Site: saxony
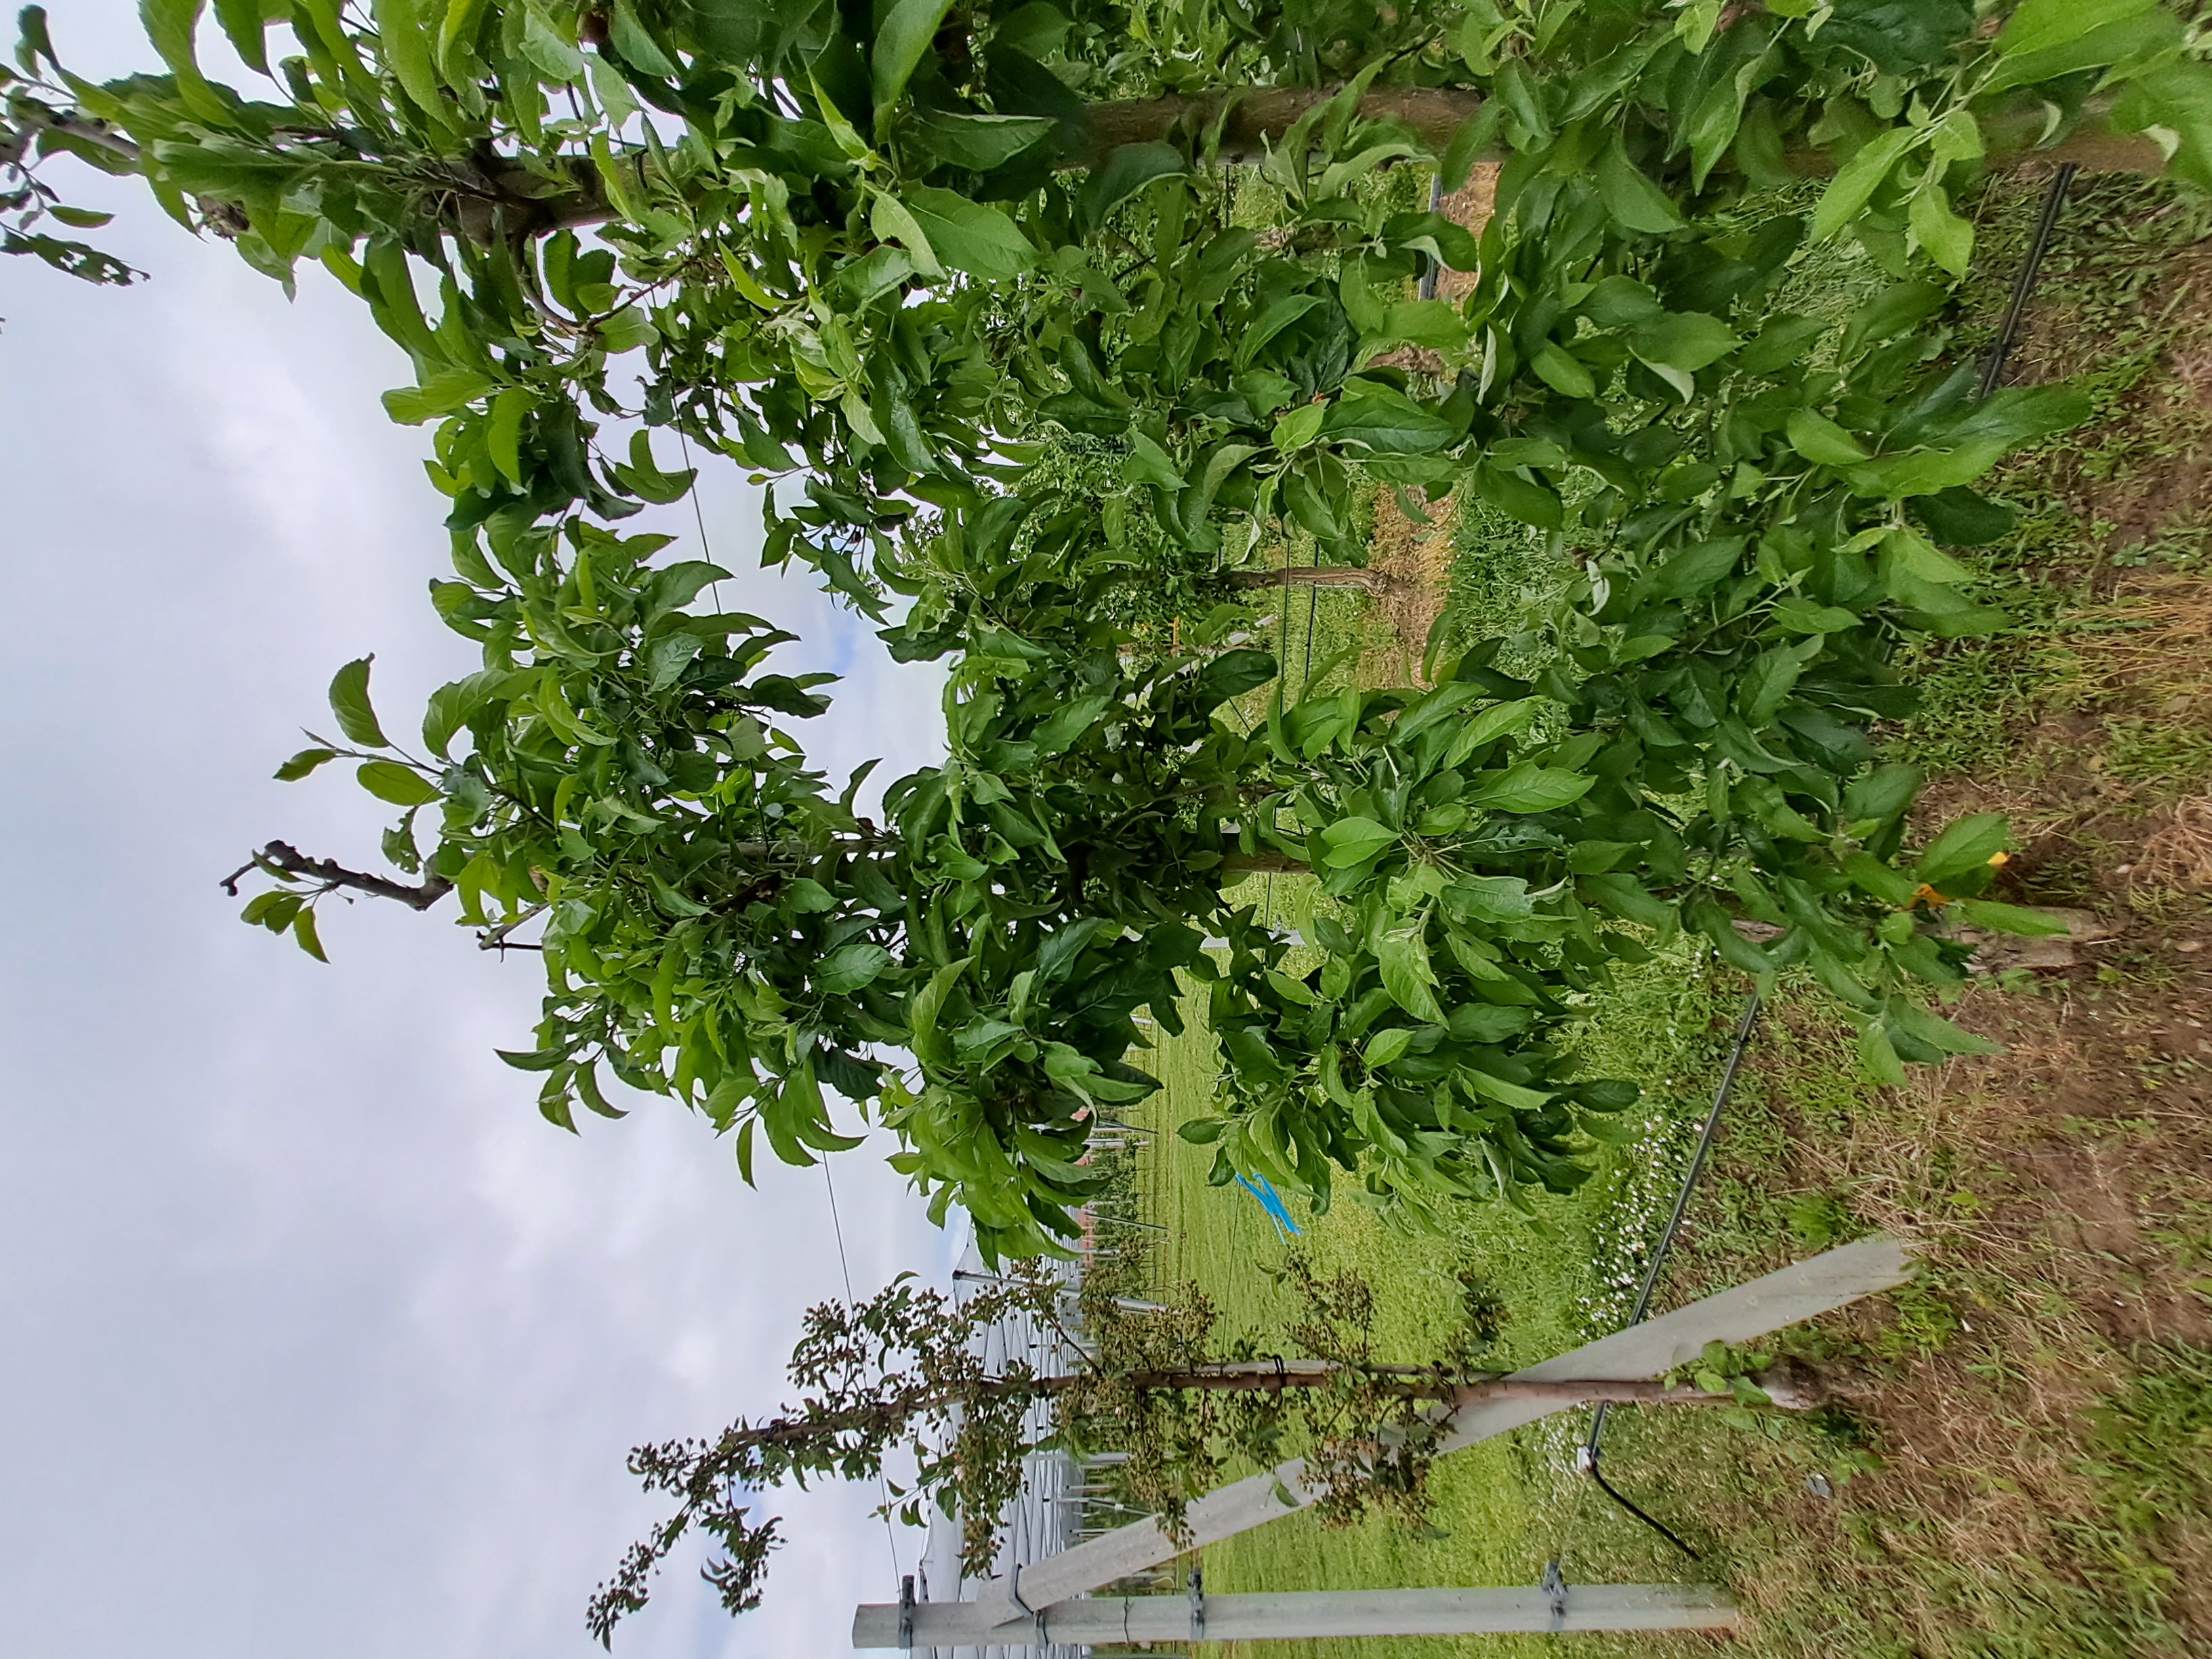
Growth stage (BBCH 71/72): Development of fruit